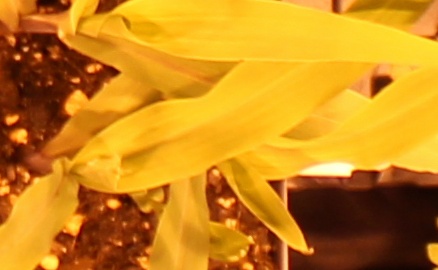
Label: Corn